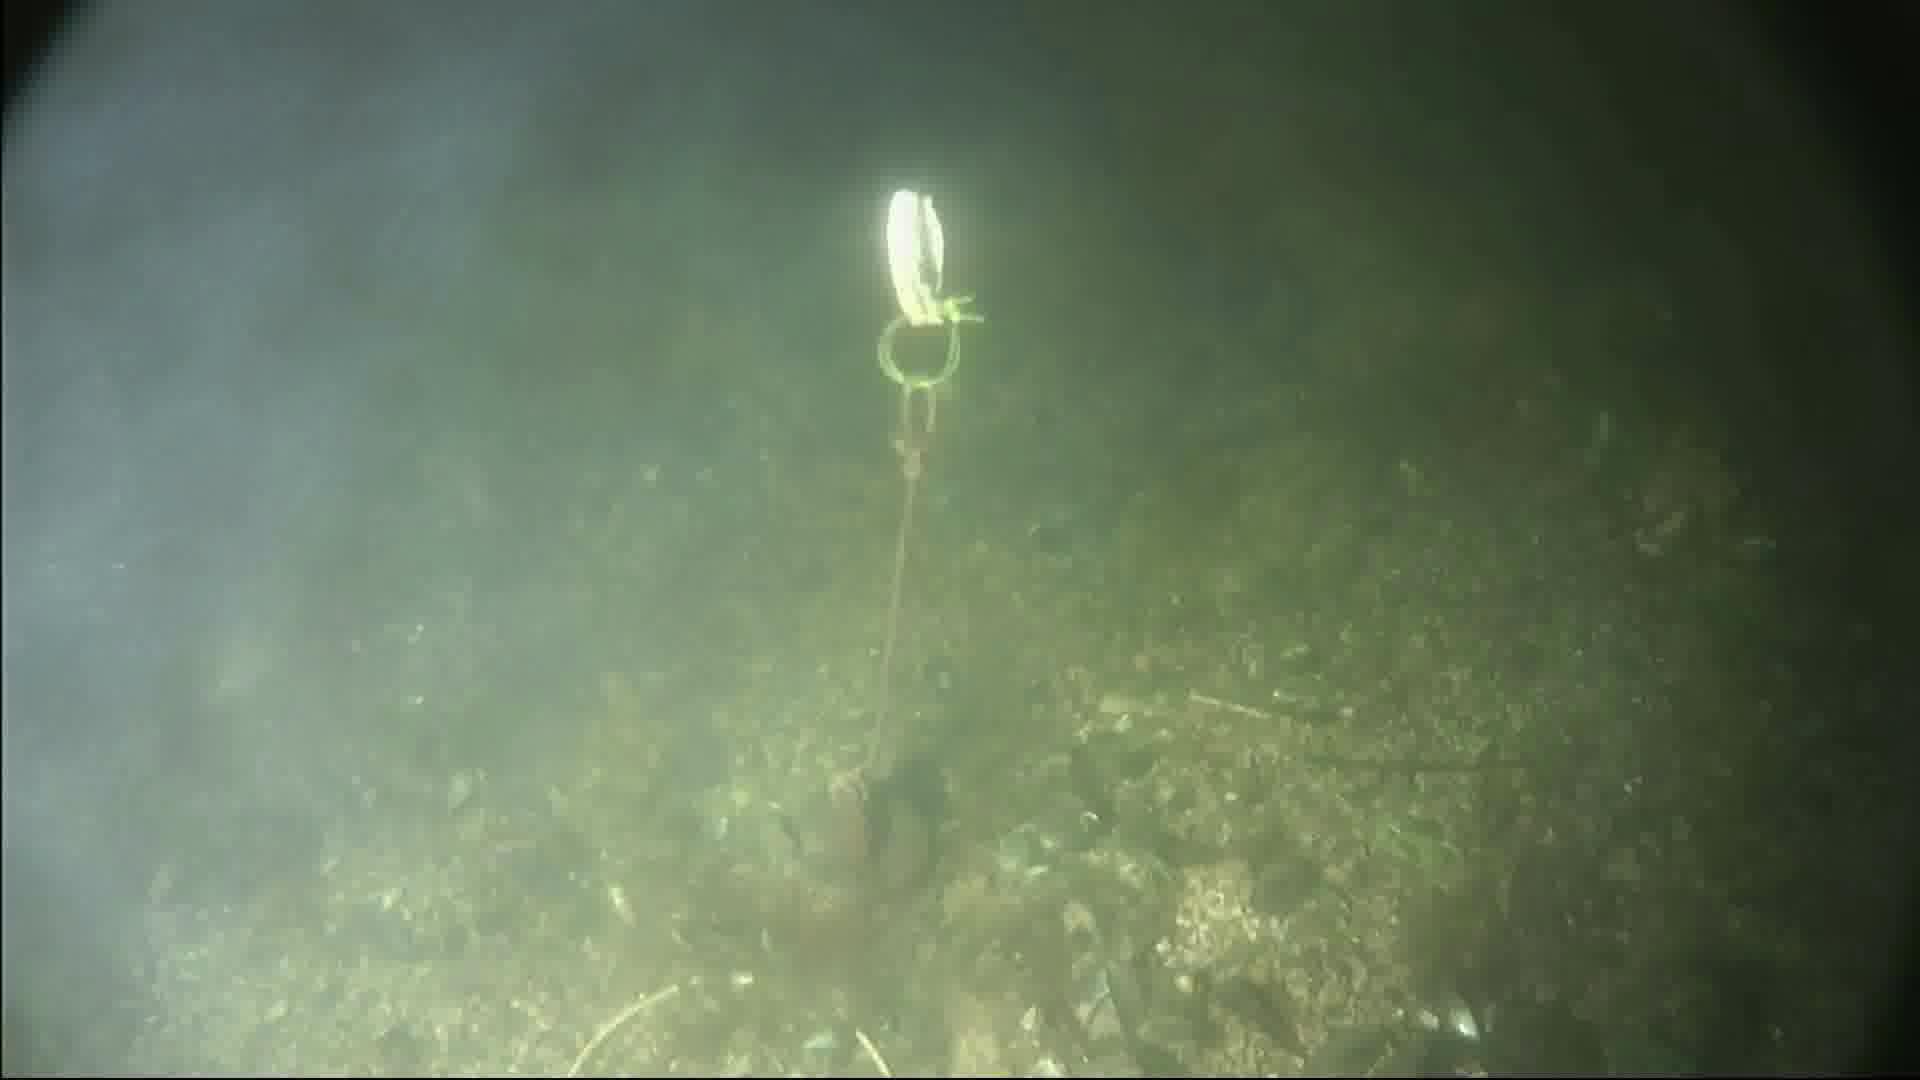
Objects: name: crab